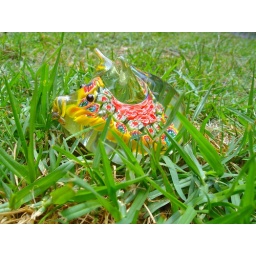
glass pig in the grass